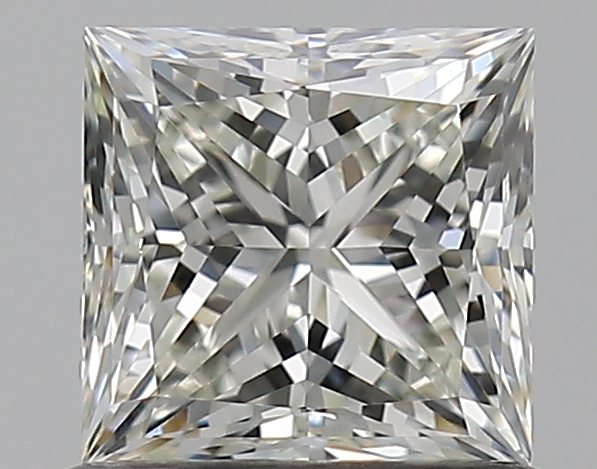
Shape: princess
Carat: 0.8
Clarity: VVS2
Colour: J
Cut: EX
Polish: EX
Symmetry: VG
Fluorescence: N
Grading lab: GIA
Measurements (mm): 5.04 x 4.96 x 3.63